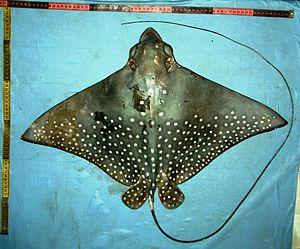
Aetobatus est un genre de raies de la famille des Myliobatidae.